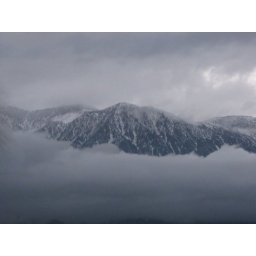
Outside of Bishop, CA - mountain in the clouds